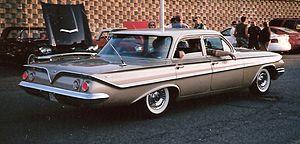
La Chevrolet Bel Air est une voiture du constructeur automobile américain General Motors sous la marque Chevrolet. Elle fut produite de 1950 à 1981 durant sept générations différentes. Le dernier modèle fut vendu uniquement au Canada. Initialement, seuls les modèles Hardtops deux portes dans la gamme Chevrolet étaient désignés par le nom Bel Air de 1950 à 1952, à la différence des modèles StyleLine et FleetLine pour le reste de la gamme. À partir de 1953, le nom désigna aussi d'autres carrosseries. La Bel Air a continué avec diverses autres désignations de niveau de finition jusqu'à ce que la production aux États-Unis cesse en 1975. La terminologie Bel Air continua d'être utilisée au Canada pour son marché intérieur jusqu'en 1981.